Operation Dragoon

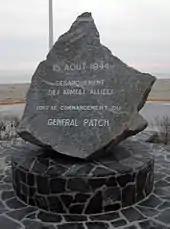
Monument to the landings of Allied troops under General Patch on the beach of StTropez, France

Meanwhile, the disembarked French units started to head for Marseille and Toulon. The initial plan was to capture the ports in succession, but the unexpected Allied advance allowed the French commander de Lattre de Tassigny to attack both ports almost simultaneously. He split his forces into two units, with Joseph de Goislard de Monsabert given the task to take Toulon from the east while Edgard de Larminat drove north to encircle the city at the flanks. The Germans had a significant force stationed in both cities, but they lacked the time to prepare for a determined defense. After heavy fighting around Hyères, which temporarily stopped the advance, French forces approached Toulon on 19August. At the same time, Monsabert swung around the city, enveloped it, and cut off the highway between Toulon and Marseille. On 21August, the French pressed into Toulon, and heavy fighting ensued. The heavy German resistance led to an argument between Larminat and deTassigny, after which deTassigny took over direct command of the operation, dismissing Larminat. By 26August, the remaining German units had surrendered. The battle for Toulon cost the French 2,700 casualties, but they captured all remaining German forces, which lost their entire garrison of 18,000 men.